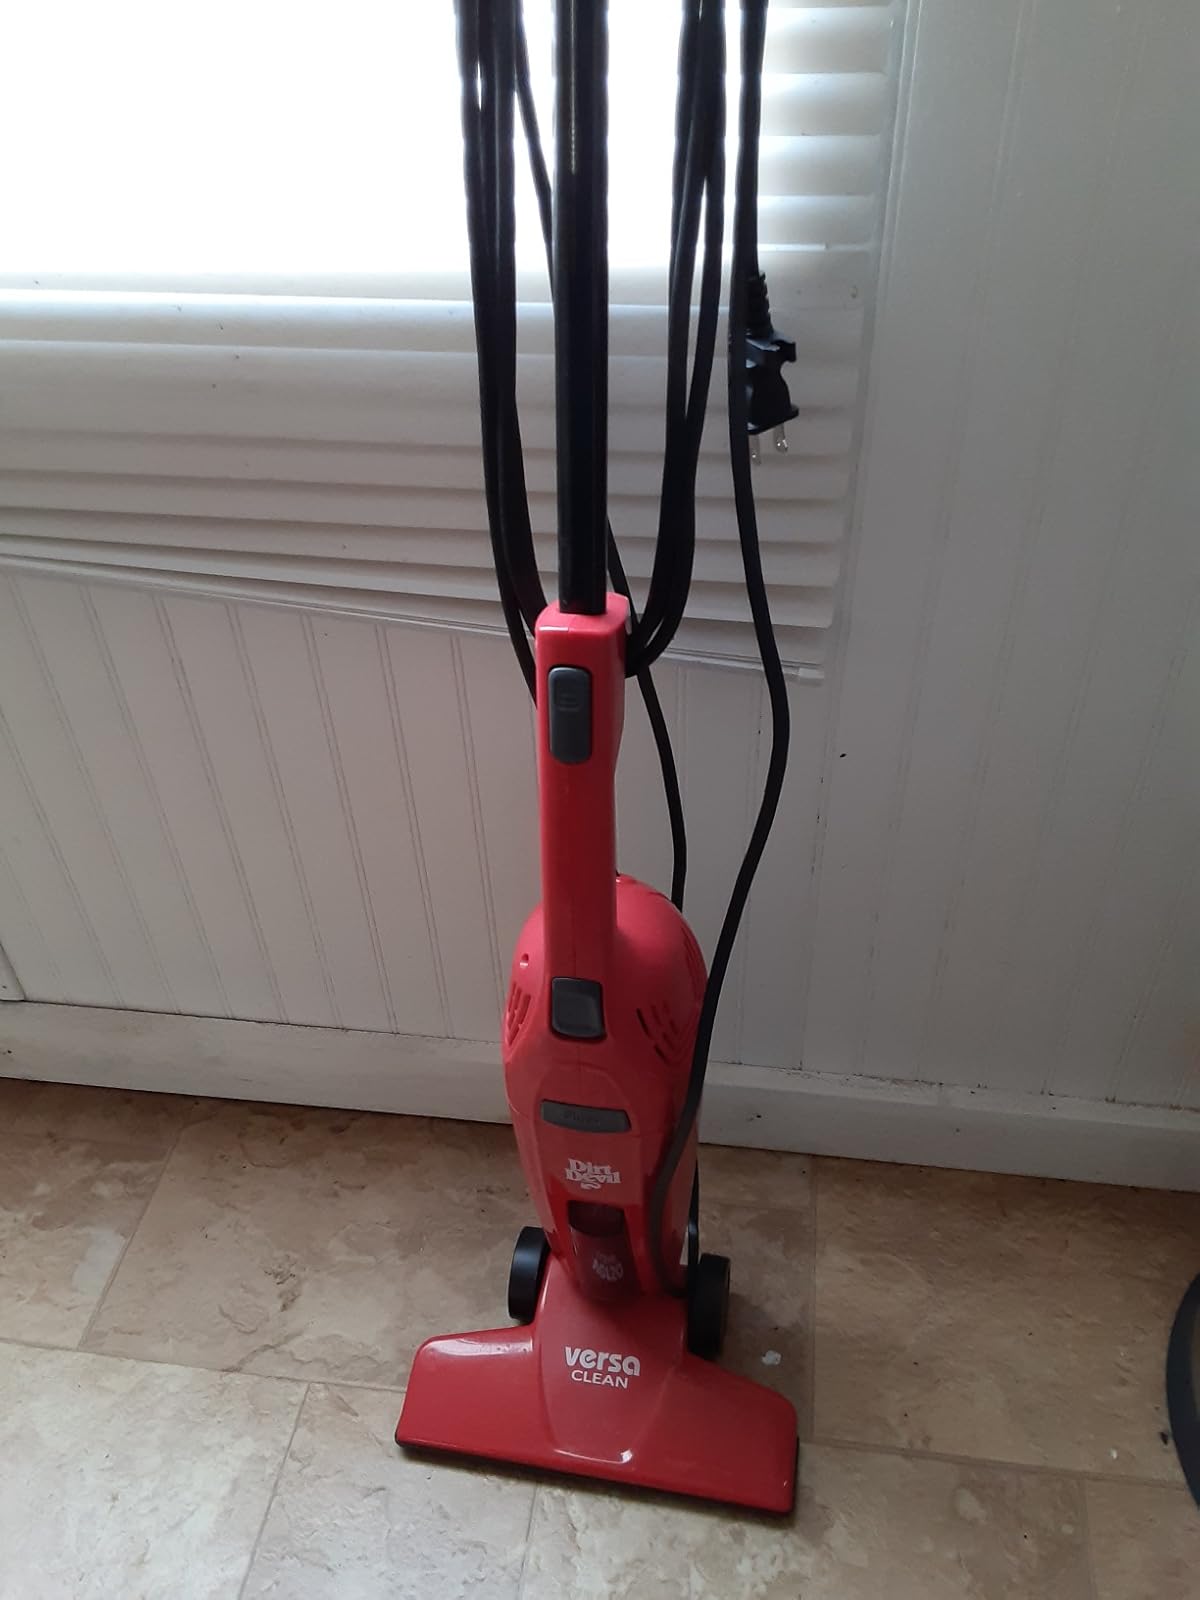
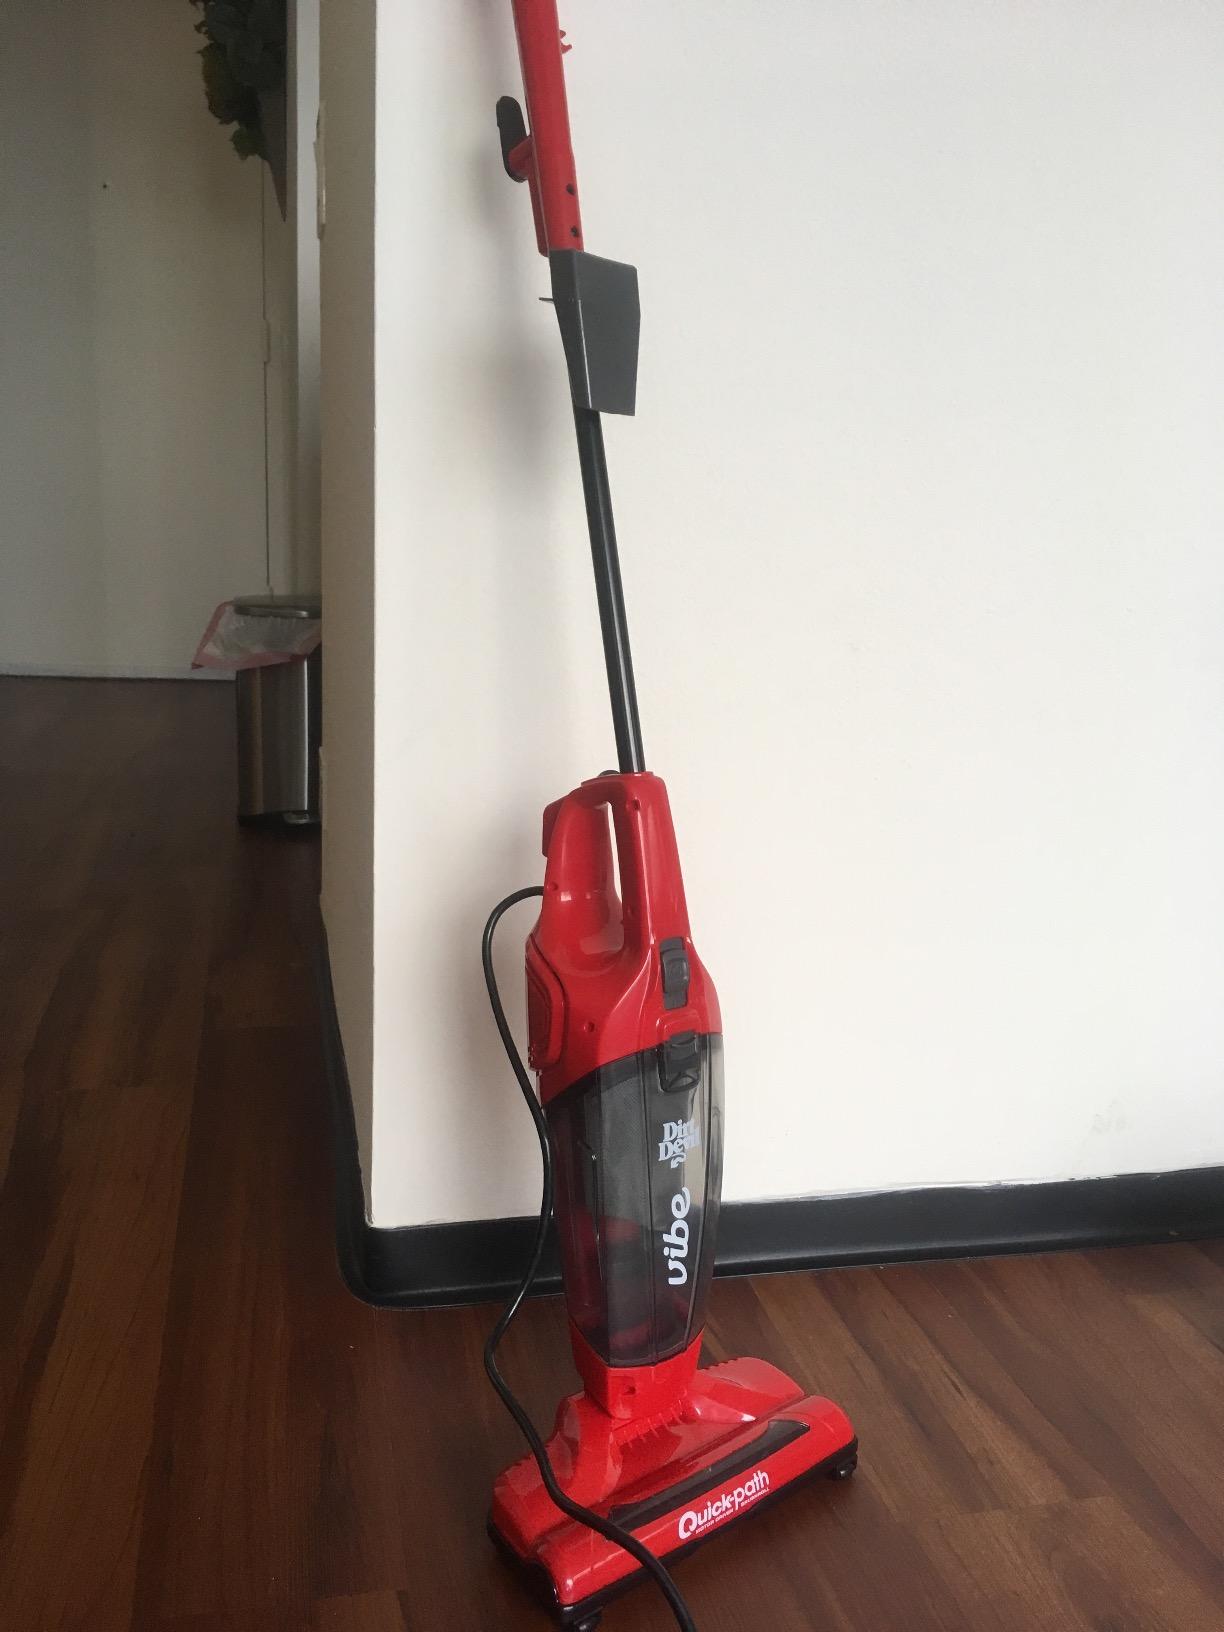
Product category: items_vacuum
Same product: no